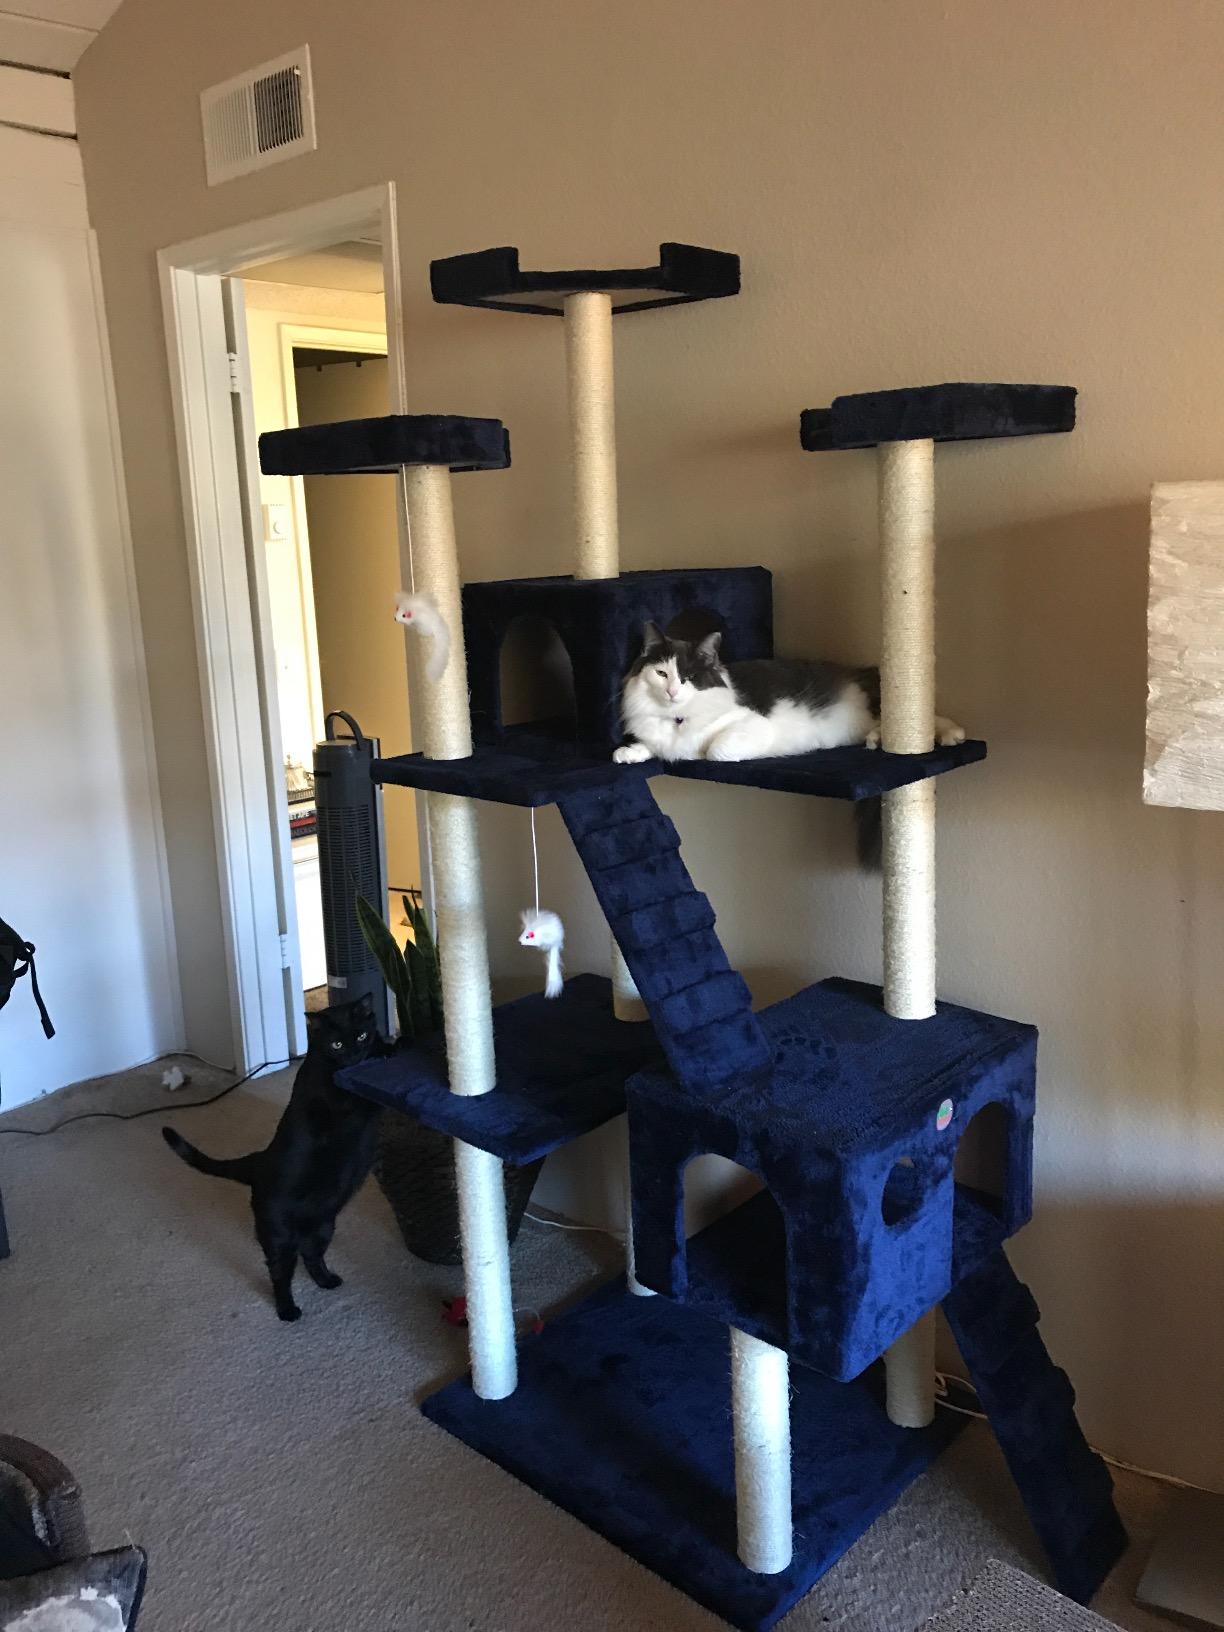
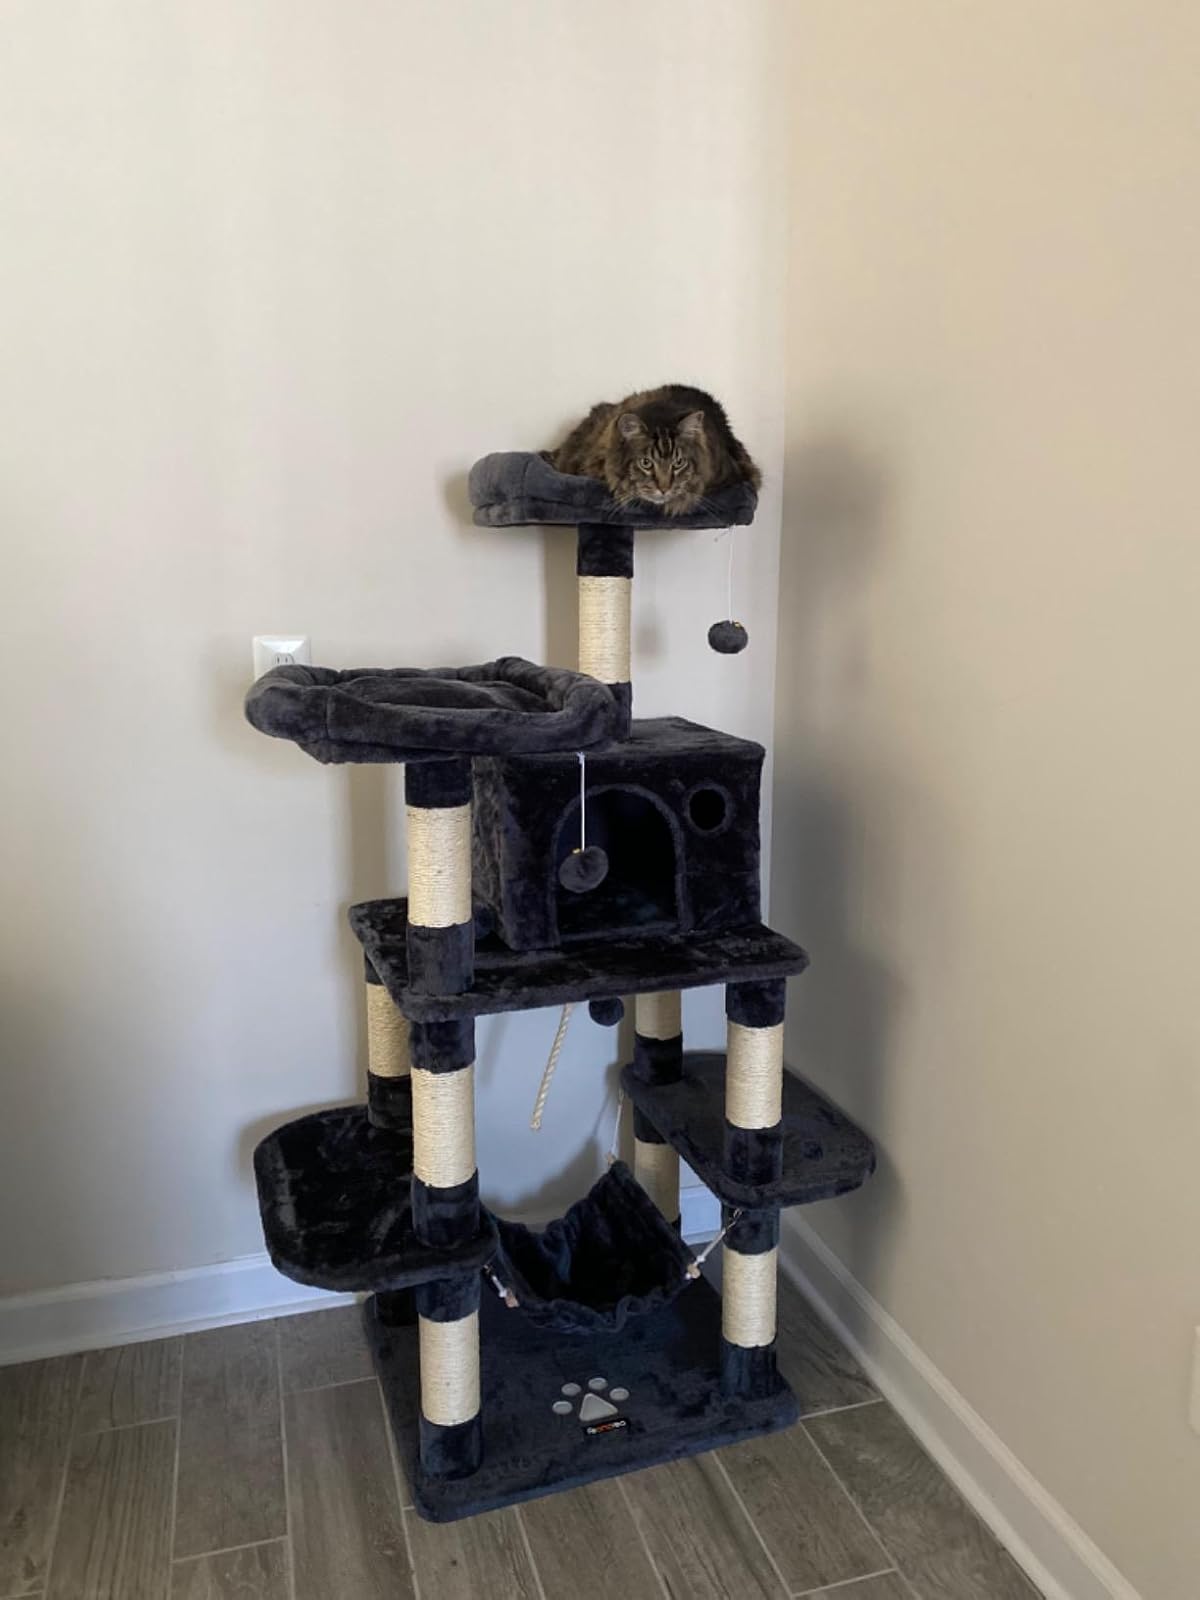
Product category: items_cat tree
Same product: no